Piper Alpha

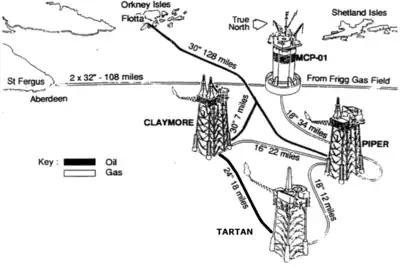
Piper Alpha pipeline connections to shore and neighbouring platforms

Four companies (Occidental Petroleum (UK) Ltd, Getty Oil International (England) Ltd, Allied Chemical (Great Britain) Ltd, and Thomson Scottish Associates Ltd) formed a joint venture and obtained an oil-exploration licence in 1972. They discovered the Piper oilfield located at in January 1973, and began fabrication of the platform, pipelines, and onshore support structures. Oil production started in December 1976, less than four years after discovery (a record rarely beaten ever since), with about of oil per day, later increasing to . Production declined to by 1988.